Raymond Tuckey

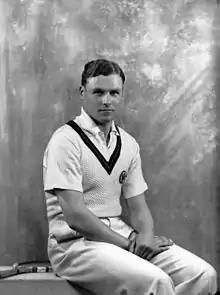
Tuckey in 1936

Charles Raymond Davys Tuckey (15 June 1910 – 15 October 2005) was an English tennis player.